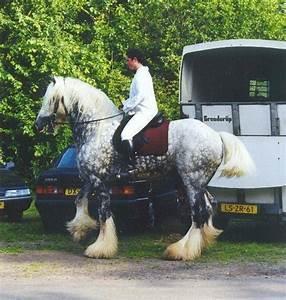
horse